Black spider memos

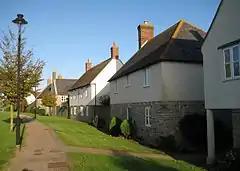
Housing in the village of Poundbury, Dorset

Charles had written to Blears after she had suggested that Poundbury, in Dorset, a village built according to the prince's architectural precepts, was "little more than a royal ego trip". The letter from Charles subsequently invited Blears to Poundbury, with Richards describing the letter as "...treated with great reverence and went straight to the top of the pile in the red box containing the minister's business for the day, over and above letters from other ministers and even cabinet papers."